Fulton Street station (New York City Subway)

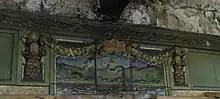
Detail of the tilework in the Lexington Avenue Line station, depicting the Clermont, the steamboat built by Robert Fulton

The city government took over the BMT's operations on June 1, 1940, and the IRT's operations on June 12, 1940. Transfer passageways between the four stations were placed inside fare control on July 1, 1948. The rearrangement of turnstiles allowed free transfers in the existing passageways between the Eighth Avenue, Nassau Street, and Broadway–Seventh Avenue platforms. Passengers transferring to and from the Lexington Avenue Line had to receive a paper transfer. On August 25, 1950, the railings of the Lexington Avenue and Eighth Avenue Line stations were rearranged to allow direct transfers, and the paper transfers were discontinued.